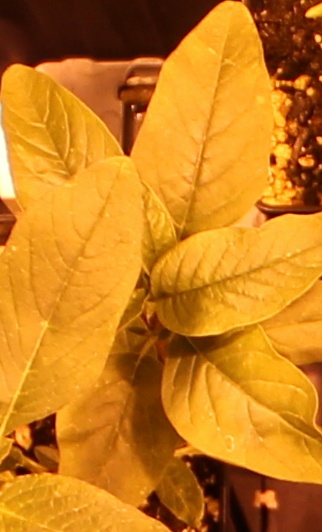
Label: Waterhemp